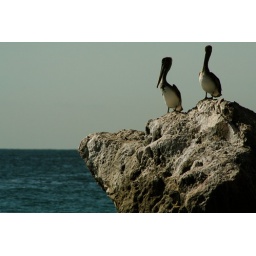
Brown Pelicans perch on a rock near the sea lion rookery on Catalina Island.